Mjölnir

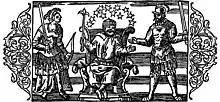
16th-century depiction of Norse gods from Olaus Magnus's "A Description of the Northern Peoples"; from left to right, Frigg, Thor and Odin

The Eyrarland Statue, a copper alloy figure found near , Iceland dating from around the 11th century, may depict Thor seated and gripping his hammer.